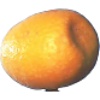
Label: kumquats